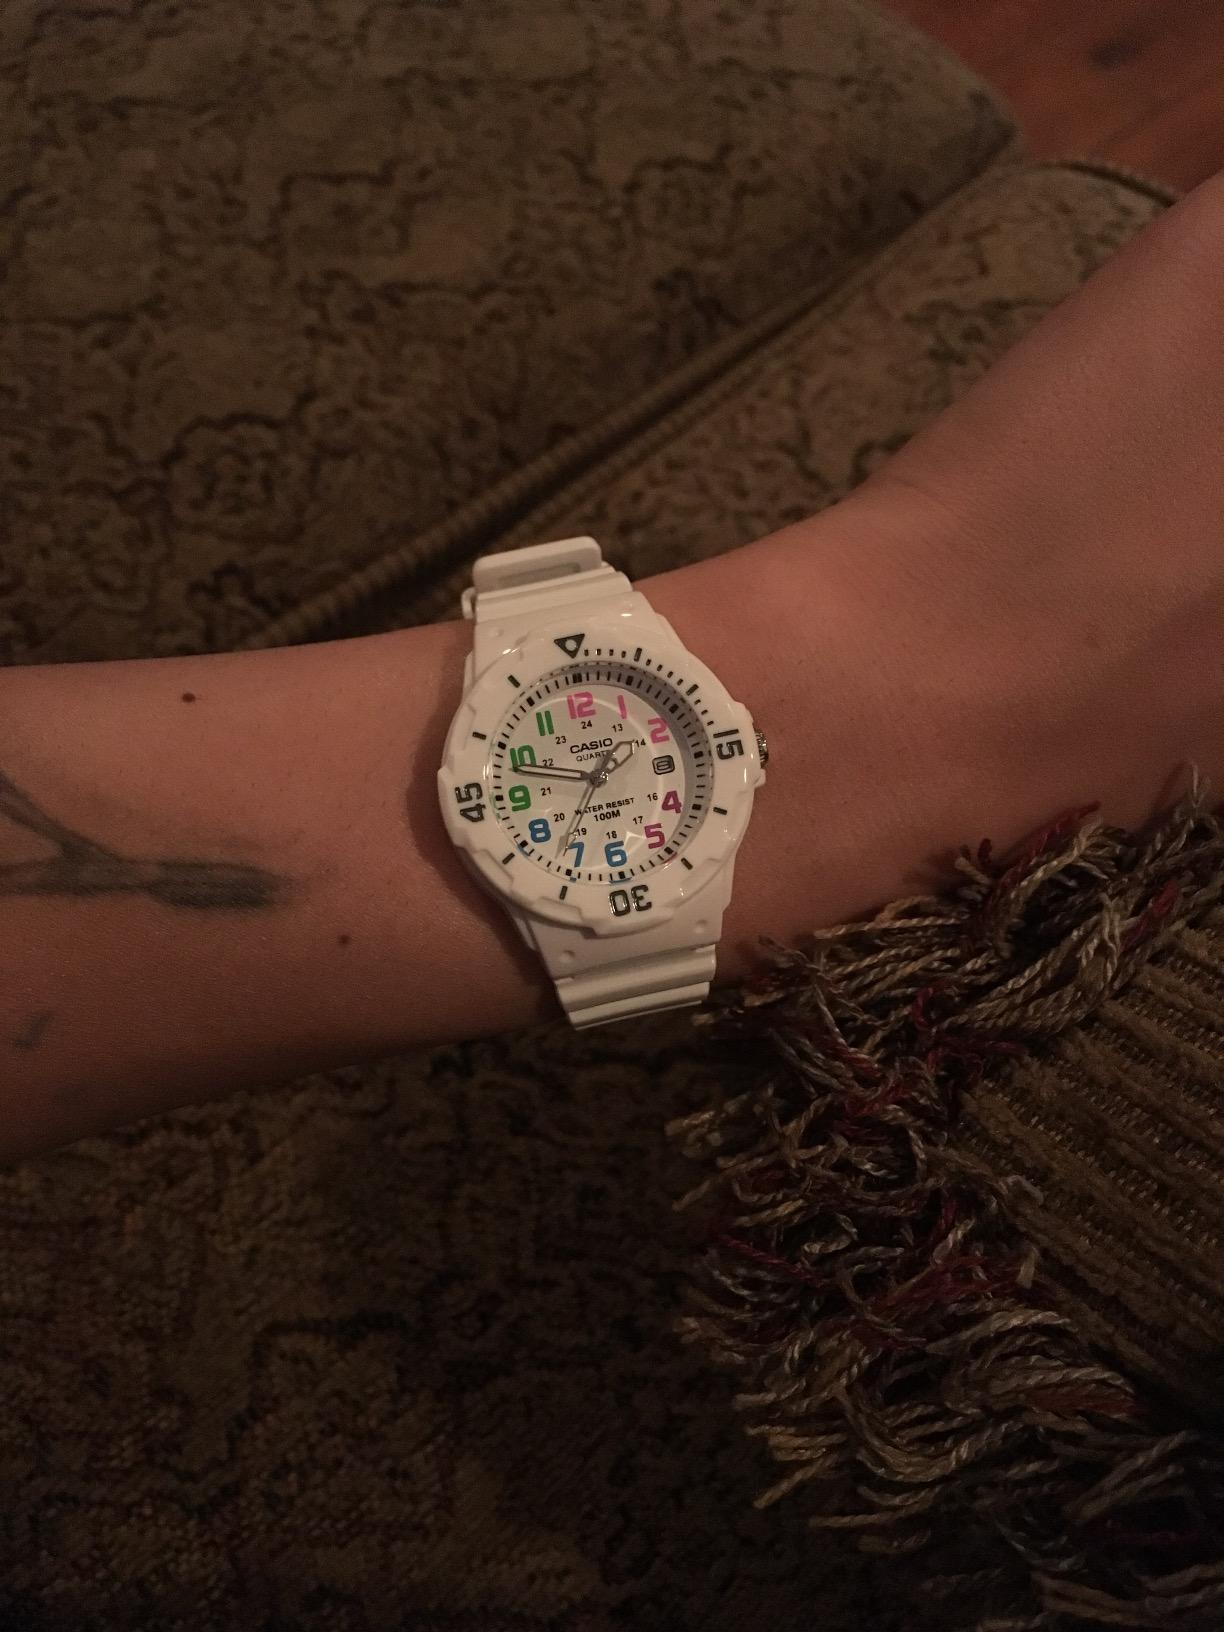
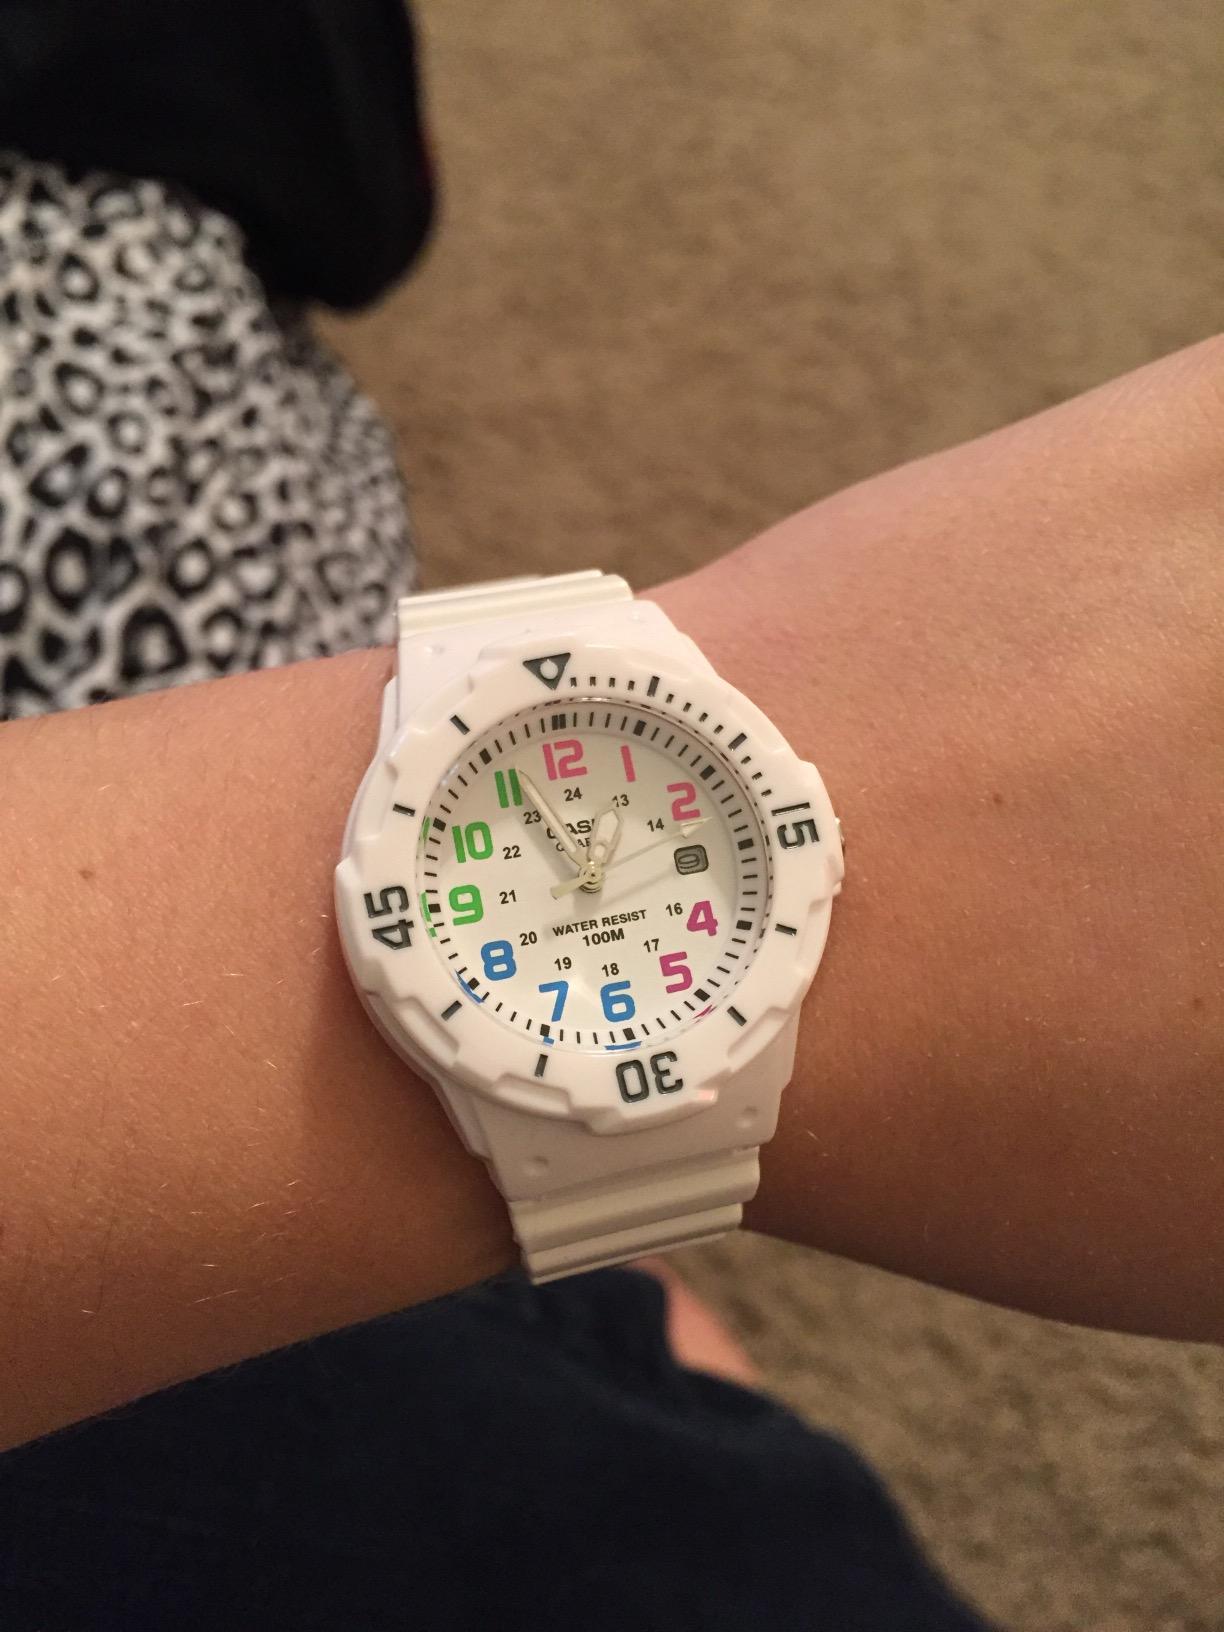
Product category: accessories_watch
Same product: yes